History Detectives

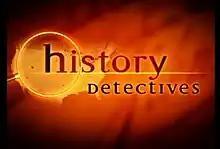

History Detectives was a documentary television series on PBS. It featured investigations made by members of a small team of researchers to identify and/or authenticate items which may have historical significance or connections to important historical events, and to answer specific questions brought to them about these artifacts. Common subjects were family heirlooms and historical structures. Its stated missions were "exploring the complexities of historical mysteries, searching out the facts, myths and conundrums that connect local folklore, family legends and interesting objects."